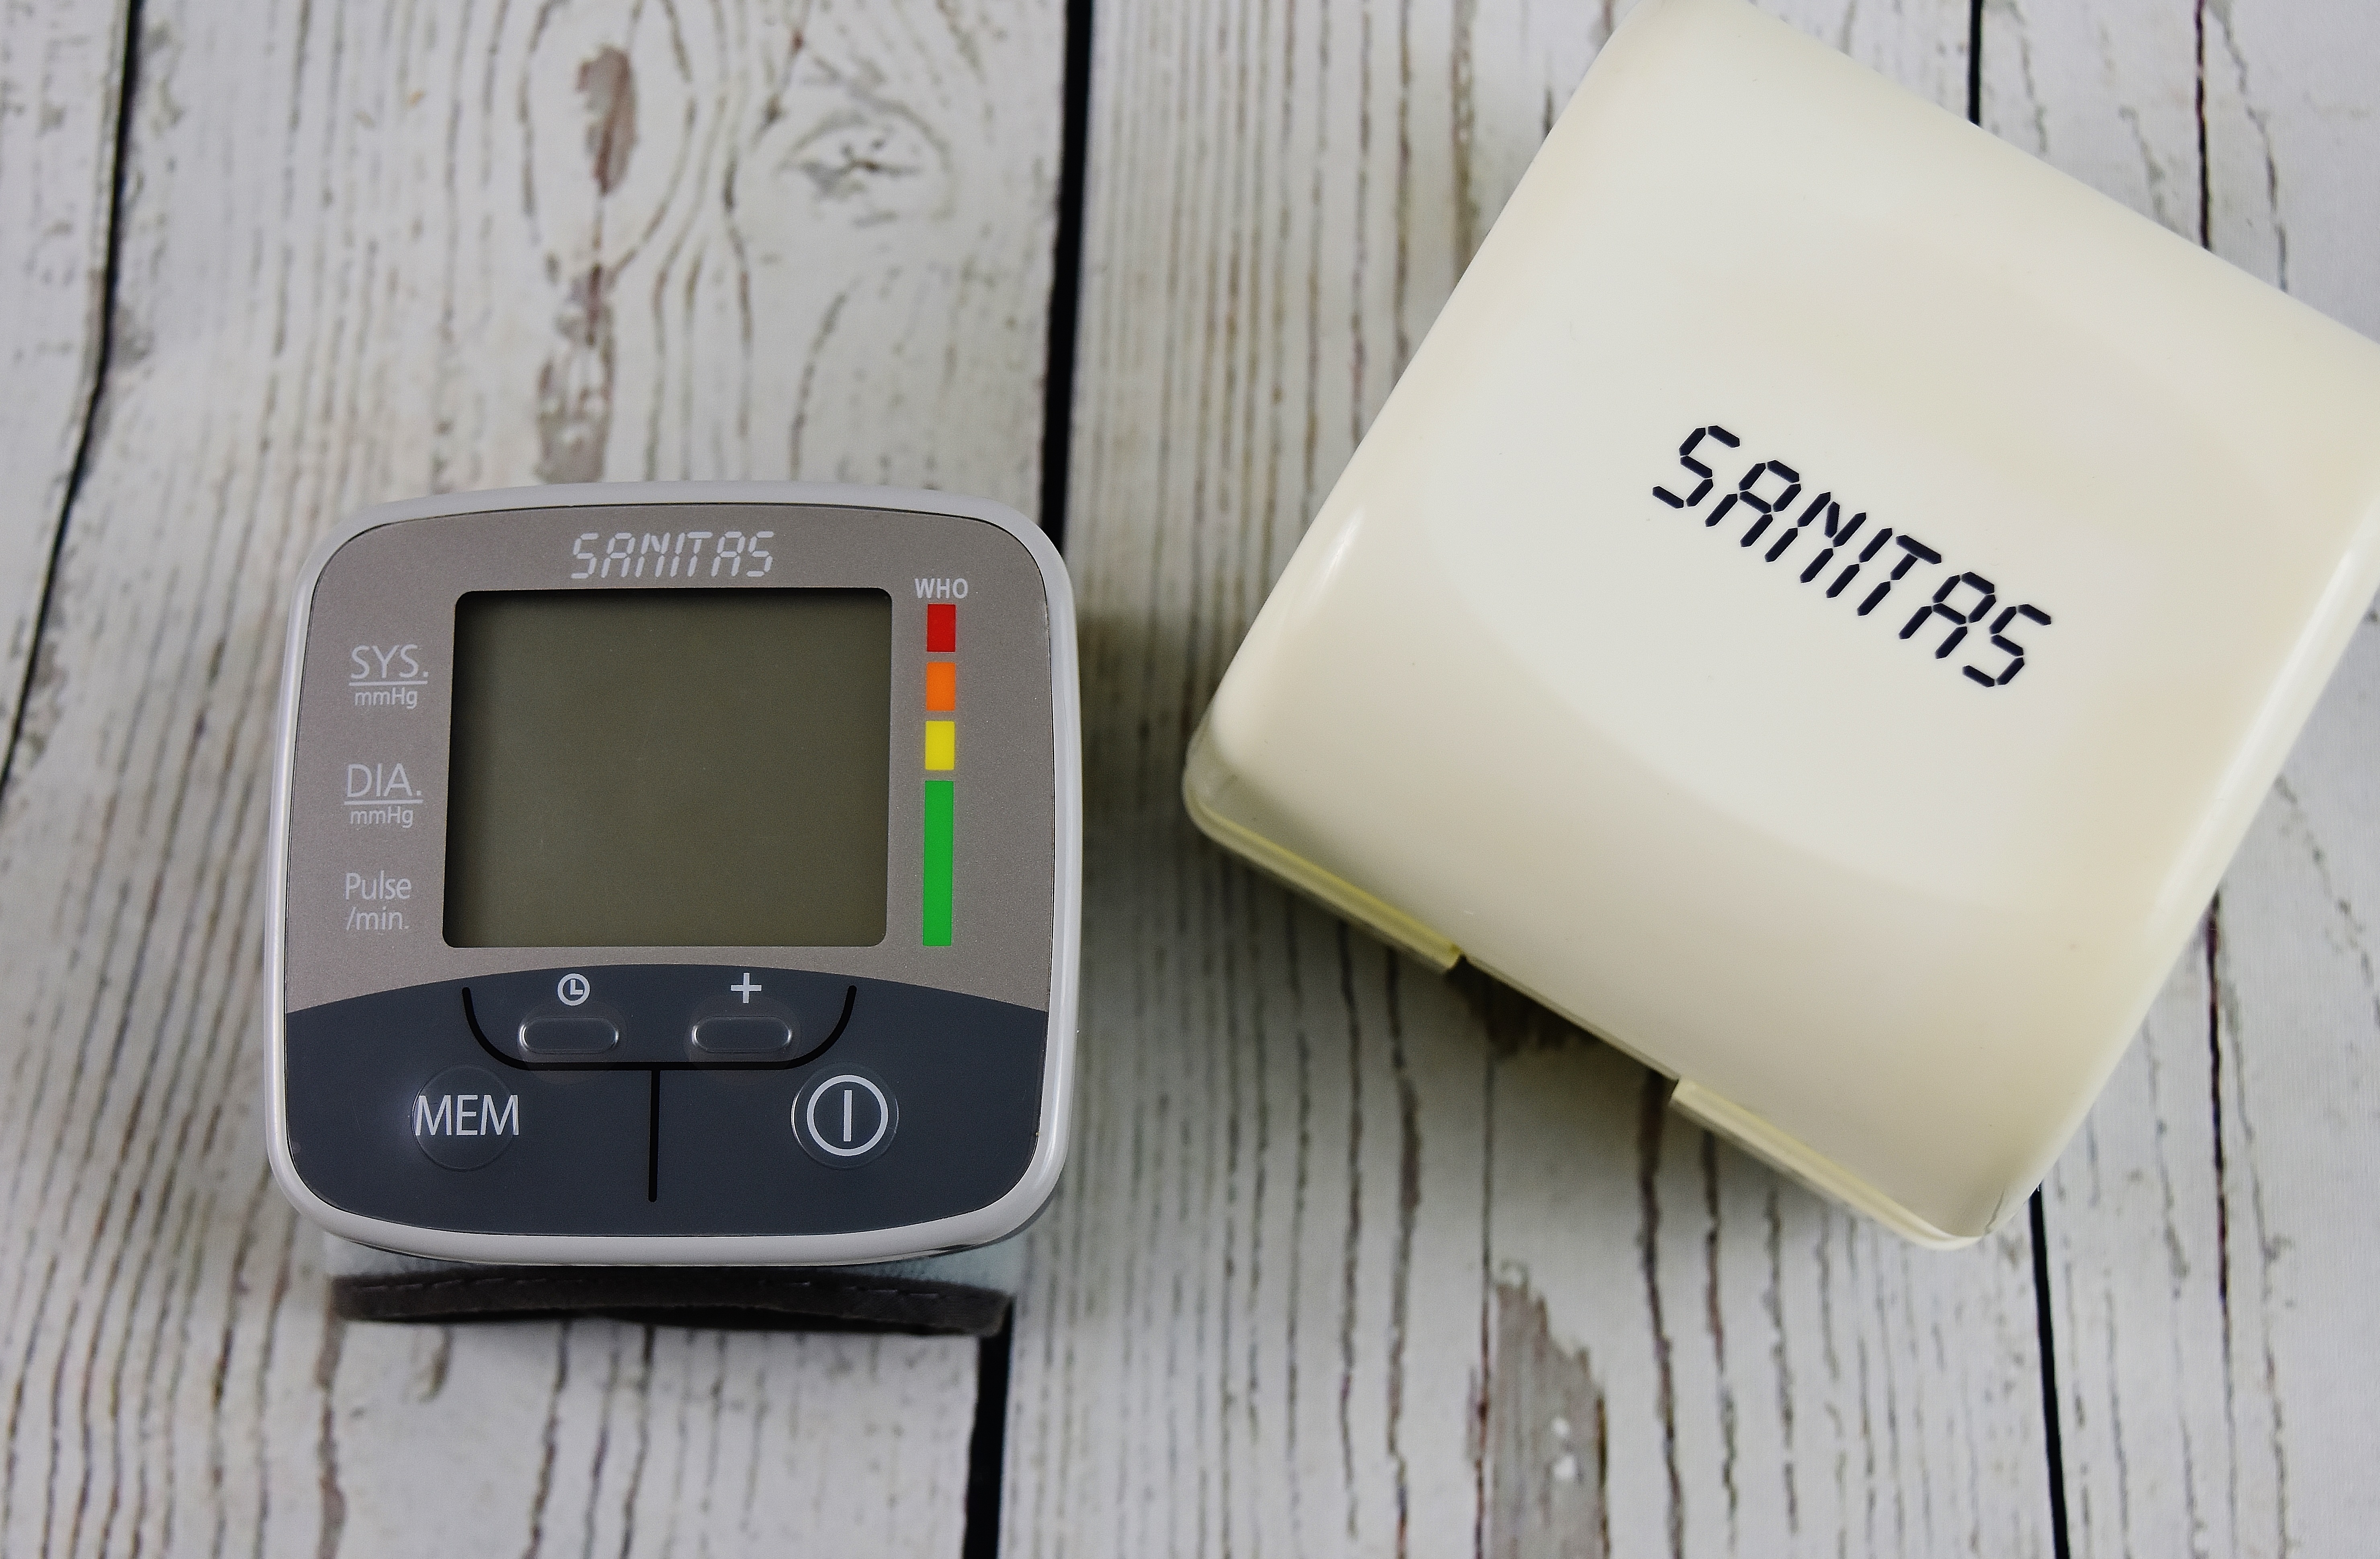
hand, technology, gadget, measure, electronics, cuff, bless you, blood pressure, blood pressure monitor, electronic device, measure blood pressure, high blood pressure